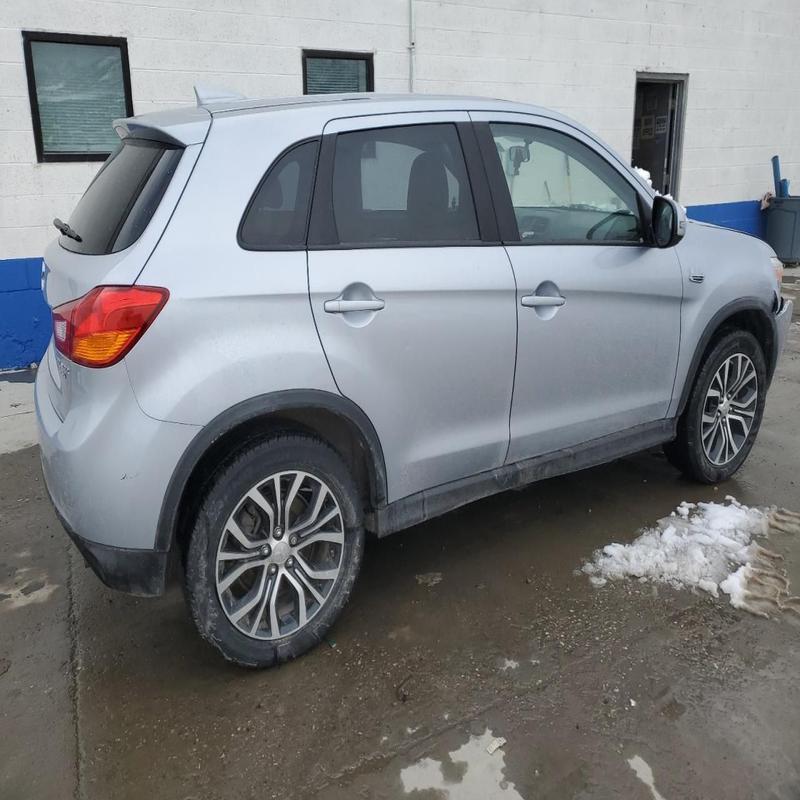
Aucun dommage détecté.
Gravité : aucun